The Hunt (2020 film)

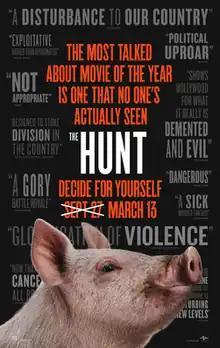
Theatrical release poster with the original release date crossed out

The Hunt is a 2020 American action horror film directed by Craig Zobel and written by Nick Cuse and Damon Lindelof. The film stars Betty Gilpin, Hilary Swank, Ike Barinholtz, and Emma Roberts. Jason Blum was a producer under his Blumhouse Productions banner, along with Lindelof. Zobel and Lindelof have said that the film is intended as a satire on the profound political divide between the American left and right. It is about a group of elites who kidnap working class people to hunt them.